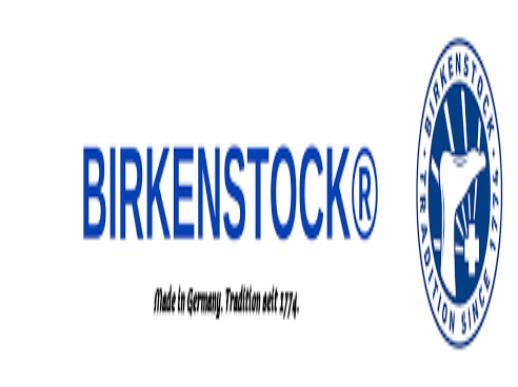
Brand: Birkenstock
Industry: Clothes